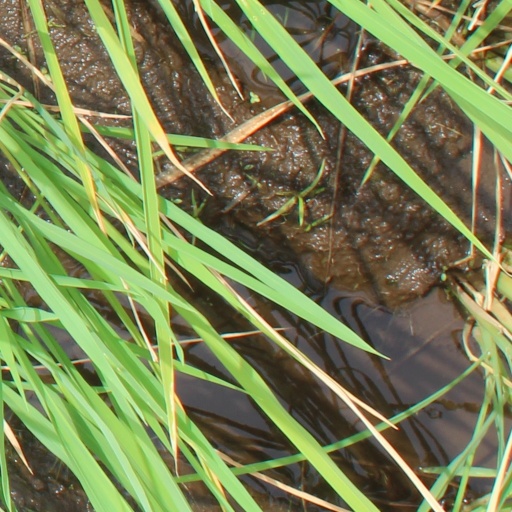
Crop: rice